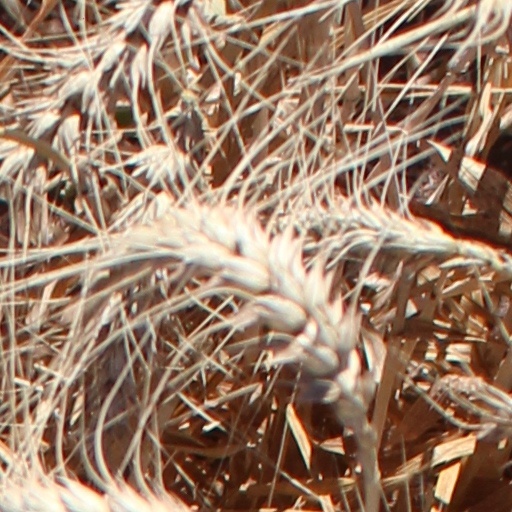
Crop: wheat